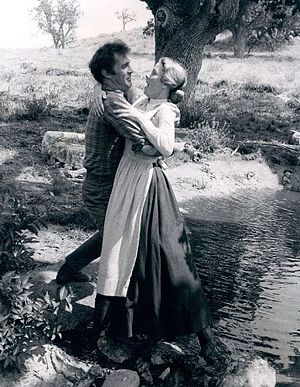
Karen Grassle
Karen Grassle er en amerikansk skuespiller, hendes mest kendte rolle var som Caroline Ingalls, mor til Laura Ingalls Wilder, i serien Det Lille Hus på Prærien.